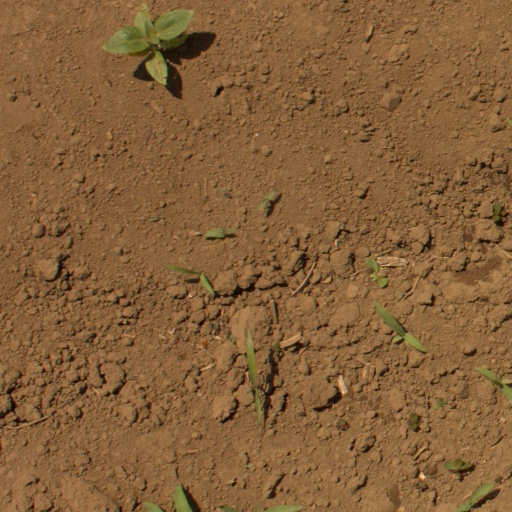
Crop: Jerusalem artichoke